Answer in natural language. Is white rhombus toilet in front of Doorway? Choose between the following options: no or yes
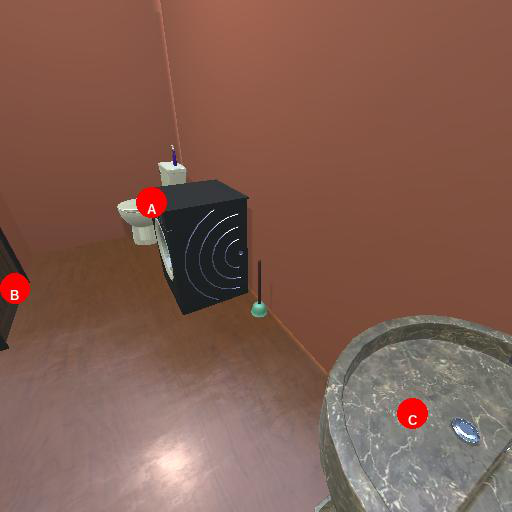
<answer>no</answer>